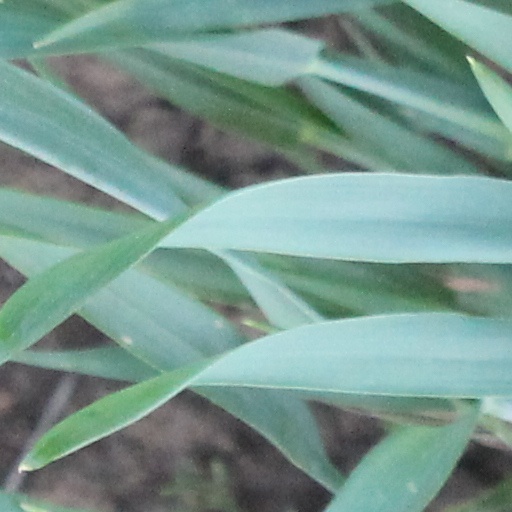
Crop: wheat